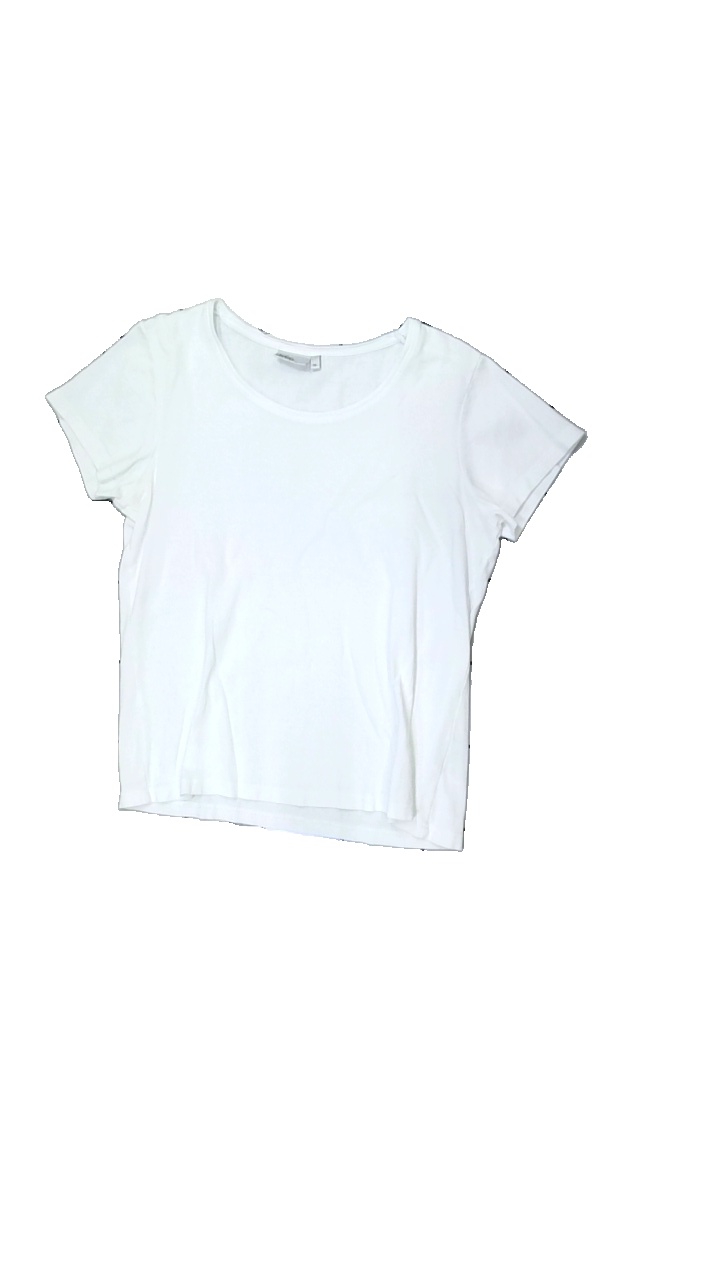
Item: T-shirt (Ladies)
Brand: Isolde
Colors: White
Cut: Regular, C-collar
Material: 100% cotton
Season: All
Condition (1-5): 2
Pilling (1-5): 3
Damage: Slightly yellow stain
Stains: Minor
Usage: Export
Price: <50